Helen Boyd

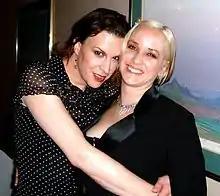
Gail Kramer (right) and Betty Crow in 2005

Helen Boyd is the pen name of Gail Kramer (born 1969), an American author, academic, and activist. Helen is the author two books about her relationship with her trans partner. Her partner is referred to in both books as "Betty Crow", though this is also a pseudonym. Helen is on staff at Lawrence University in Appleton, Wisconsin as the I.D.E.A.S. Division Affinity Groups Coordinator and PRIDE Center Coordinator.